Mate Dolenc

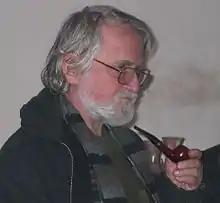

Mate Dolenc (born 5 October 1945) is a Slovene writer and translator. He writes novels, collections of short stories, children's books, travelogues and articles.